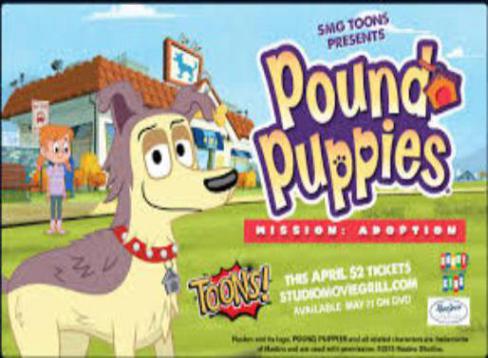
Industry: Leisure